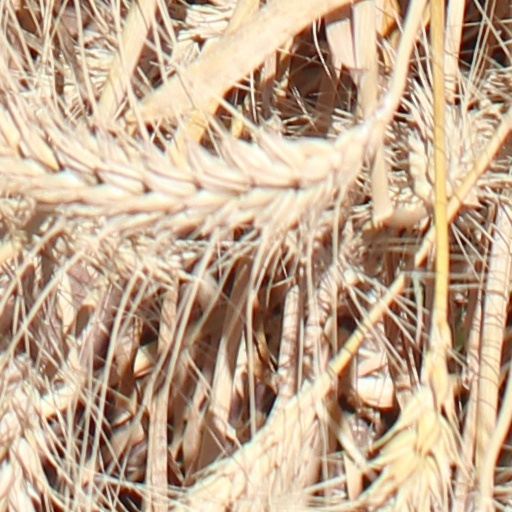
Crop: wheat